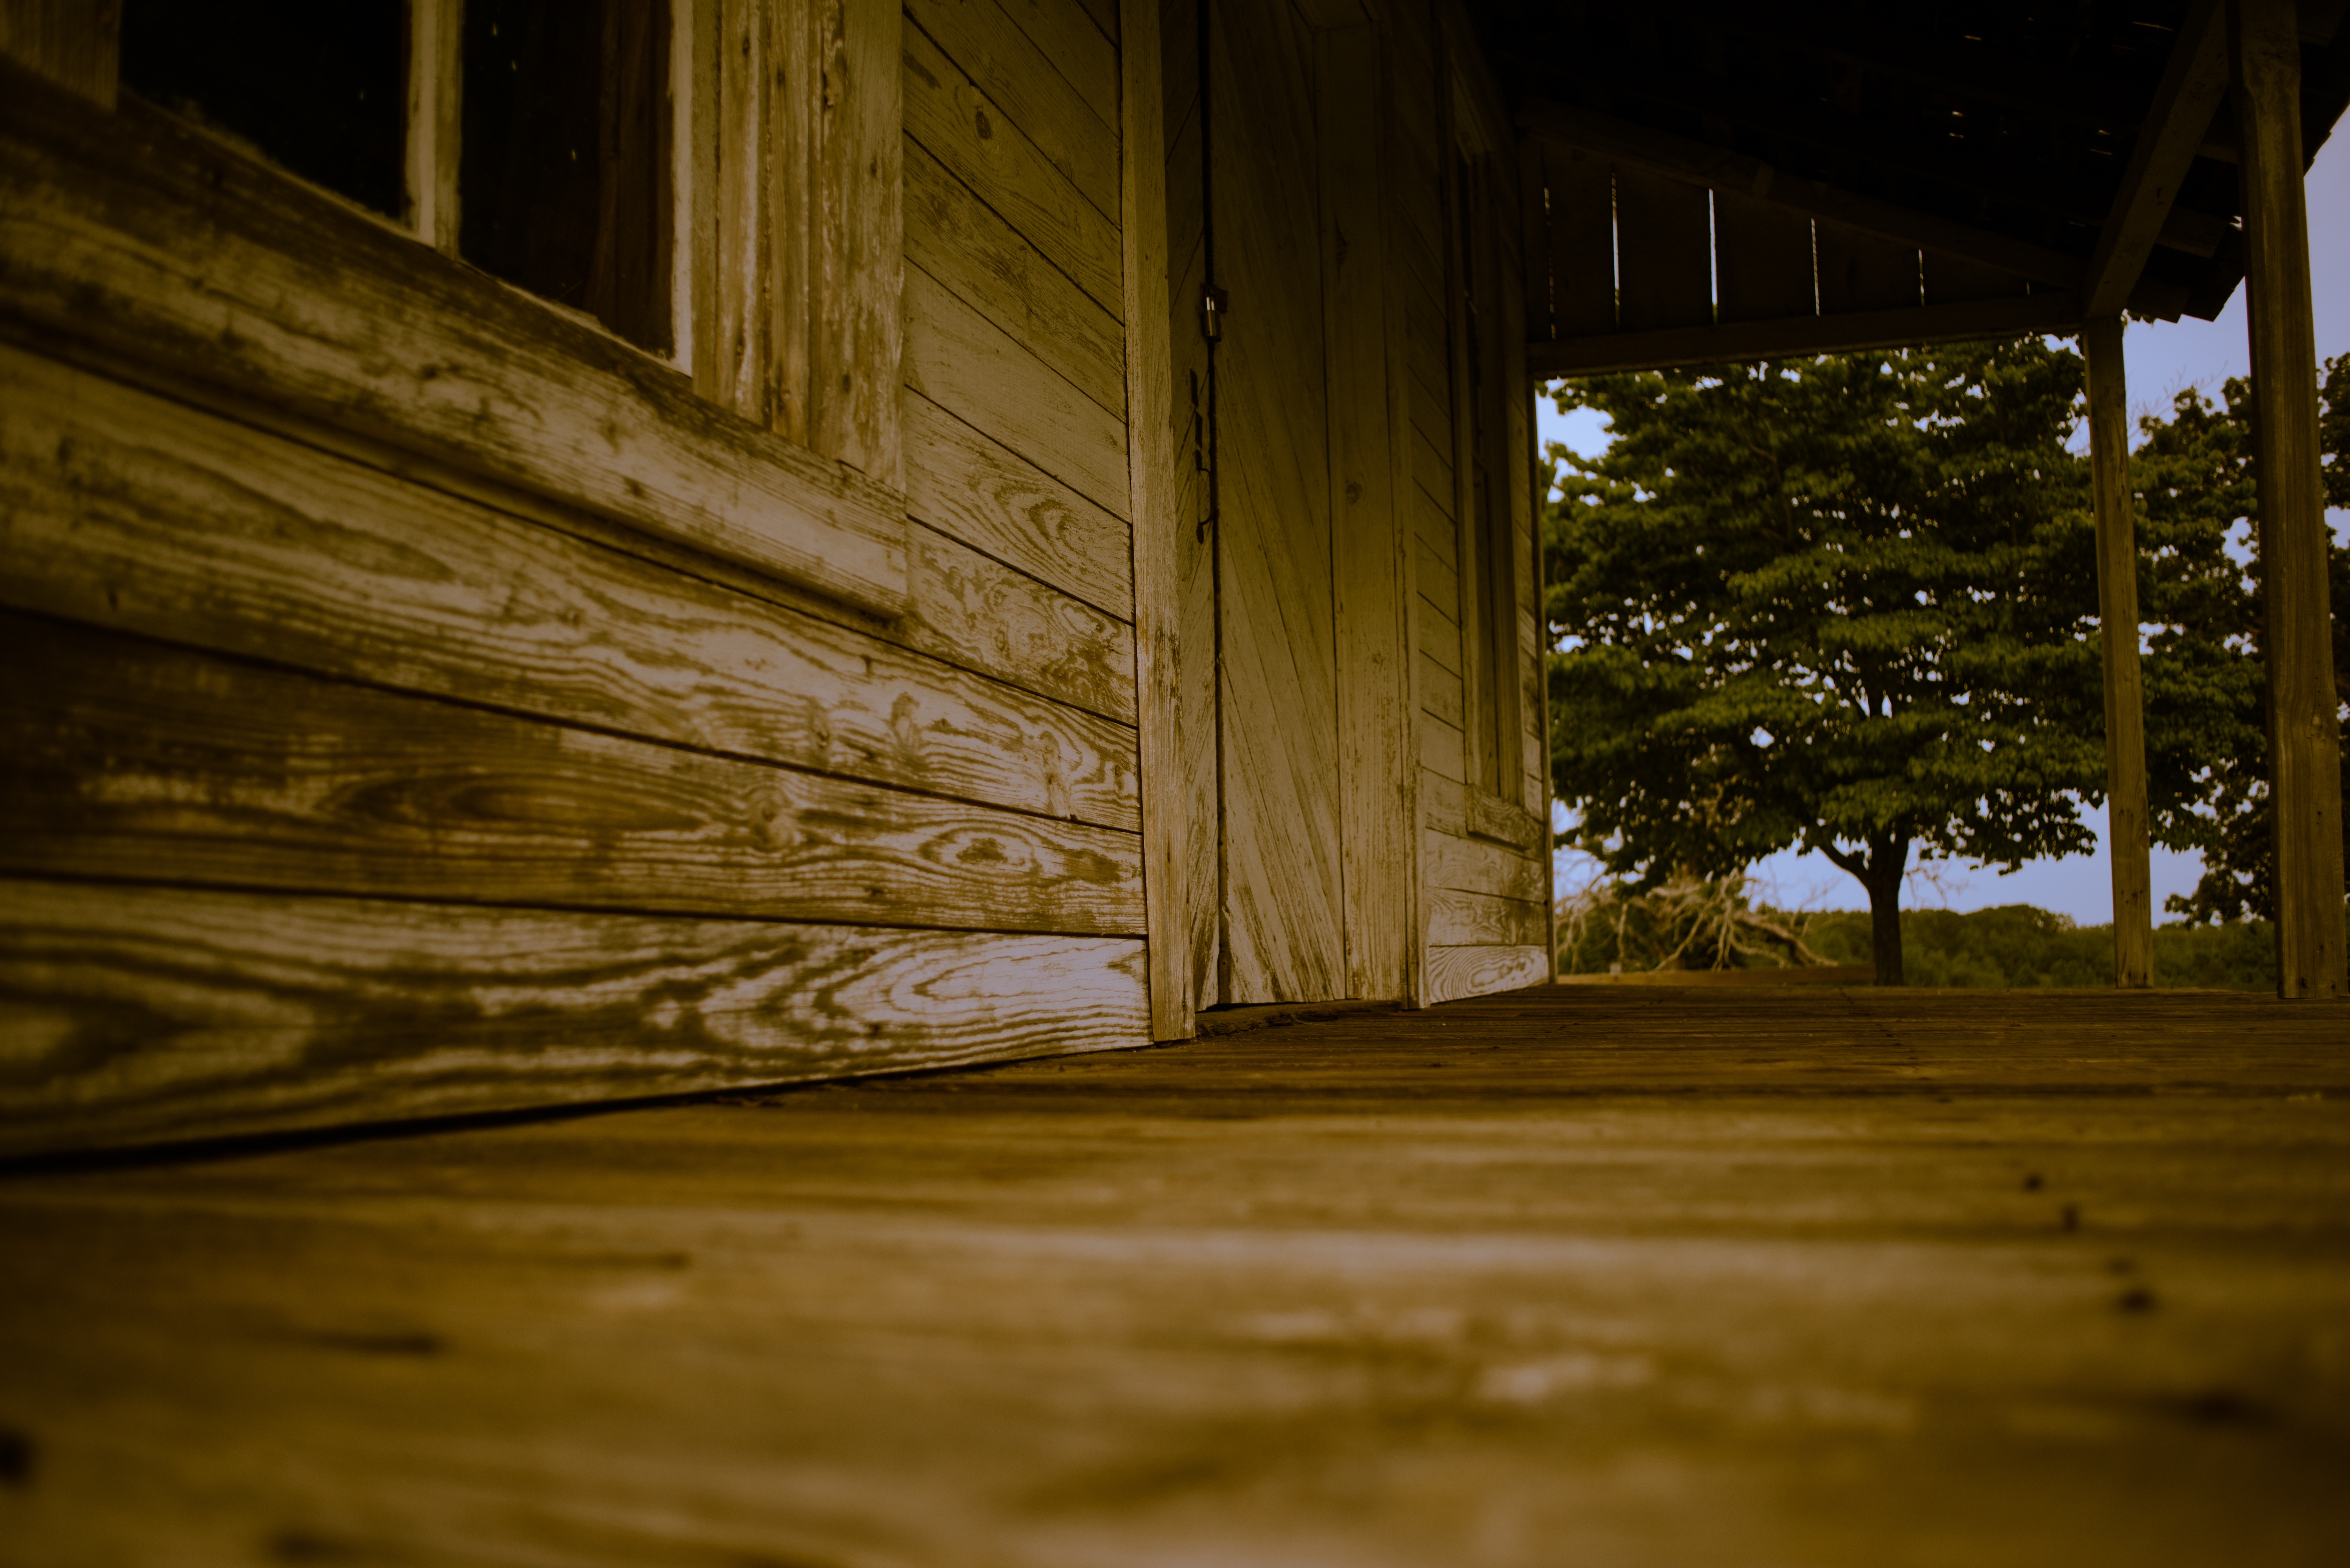
light, wood, night, house, sunlight, floor, rustic, hut, shack, rural, reflection, cabin, cottage, darkness